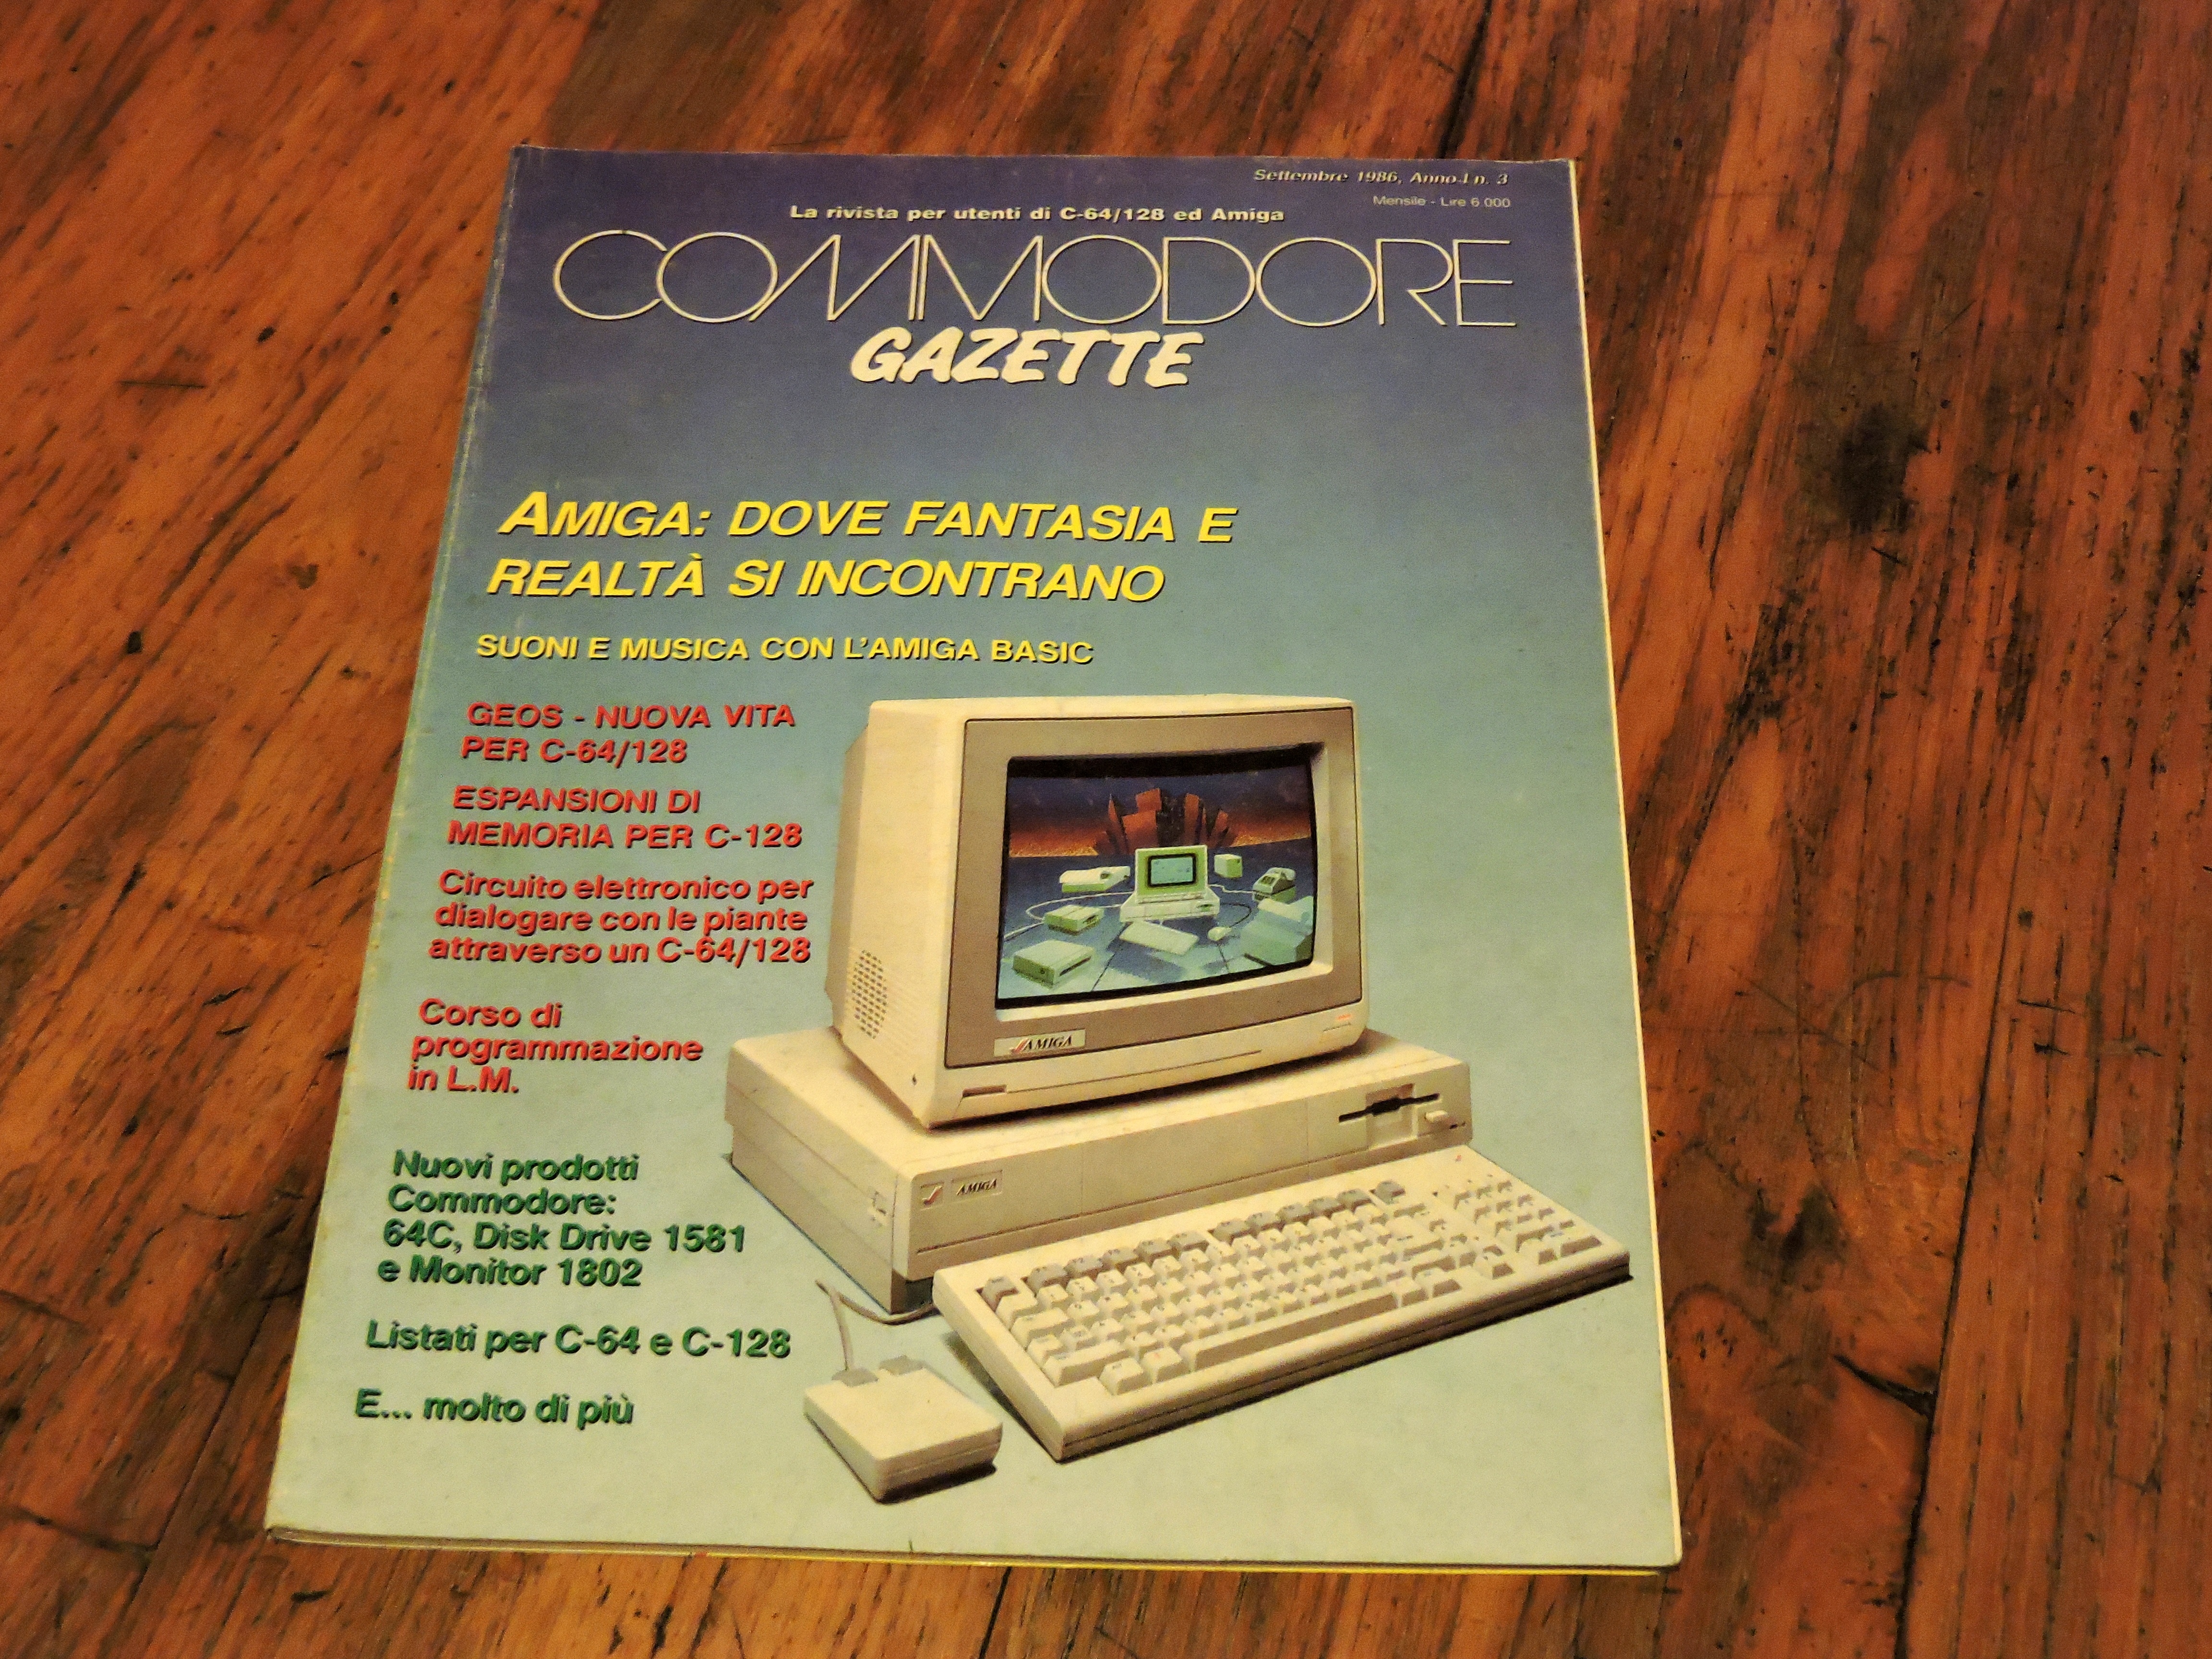
writing, book, wood, vintage, old, magazine, text, picture frame, commodore, informatica